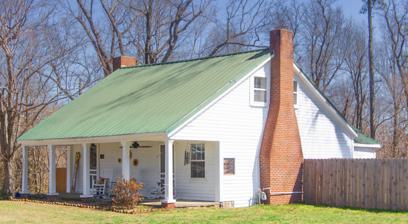
Building: George W. Stone House
Country: United States of America
Year built: 1858
United States historic place George W. Stone House U.S. National Register of Historic Places Show map of Kentucky Show map of the United States Location 7100 KY 80, Millburn, Kentucky Coordinates 36°47′57″N 88°53′48″W / 36.79917°N 88.89667°W / 36.79917; -88.89667 ( George W. Stone House ) Area less than one acre Built c.1858 Architectural style Creole Cottage NRHP reference No. 94000223 Added to NRHP March 17, 1994 The George W. Stone House , located on Kentucky Route 80 in or near Millburn in Carlisle County, Kentucky , was built around 1858.  It was listed on the National Register of Historic Places in 1994. It has Creole Cottage architecture It is a one-and-a-half-story log house . It has a long ell behind the house, probably begun as a kitchen. References